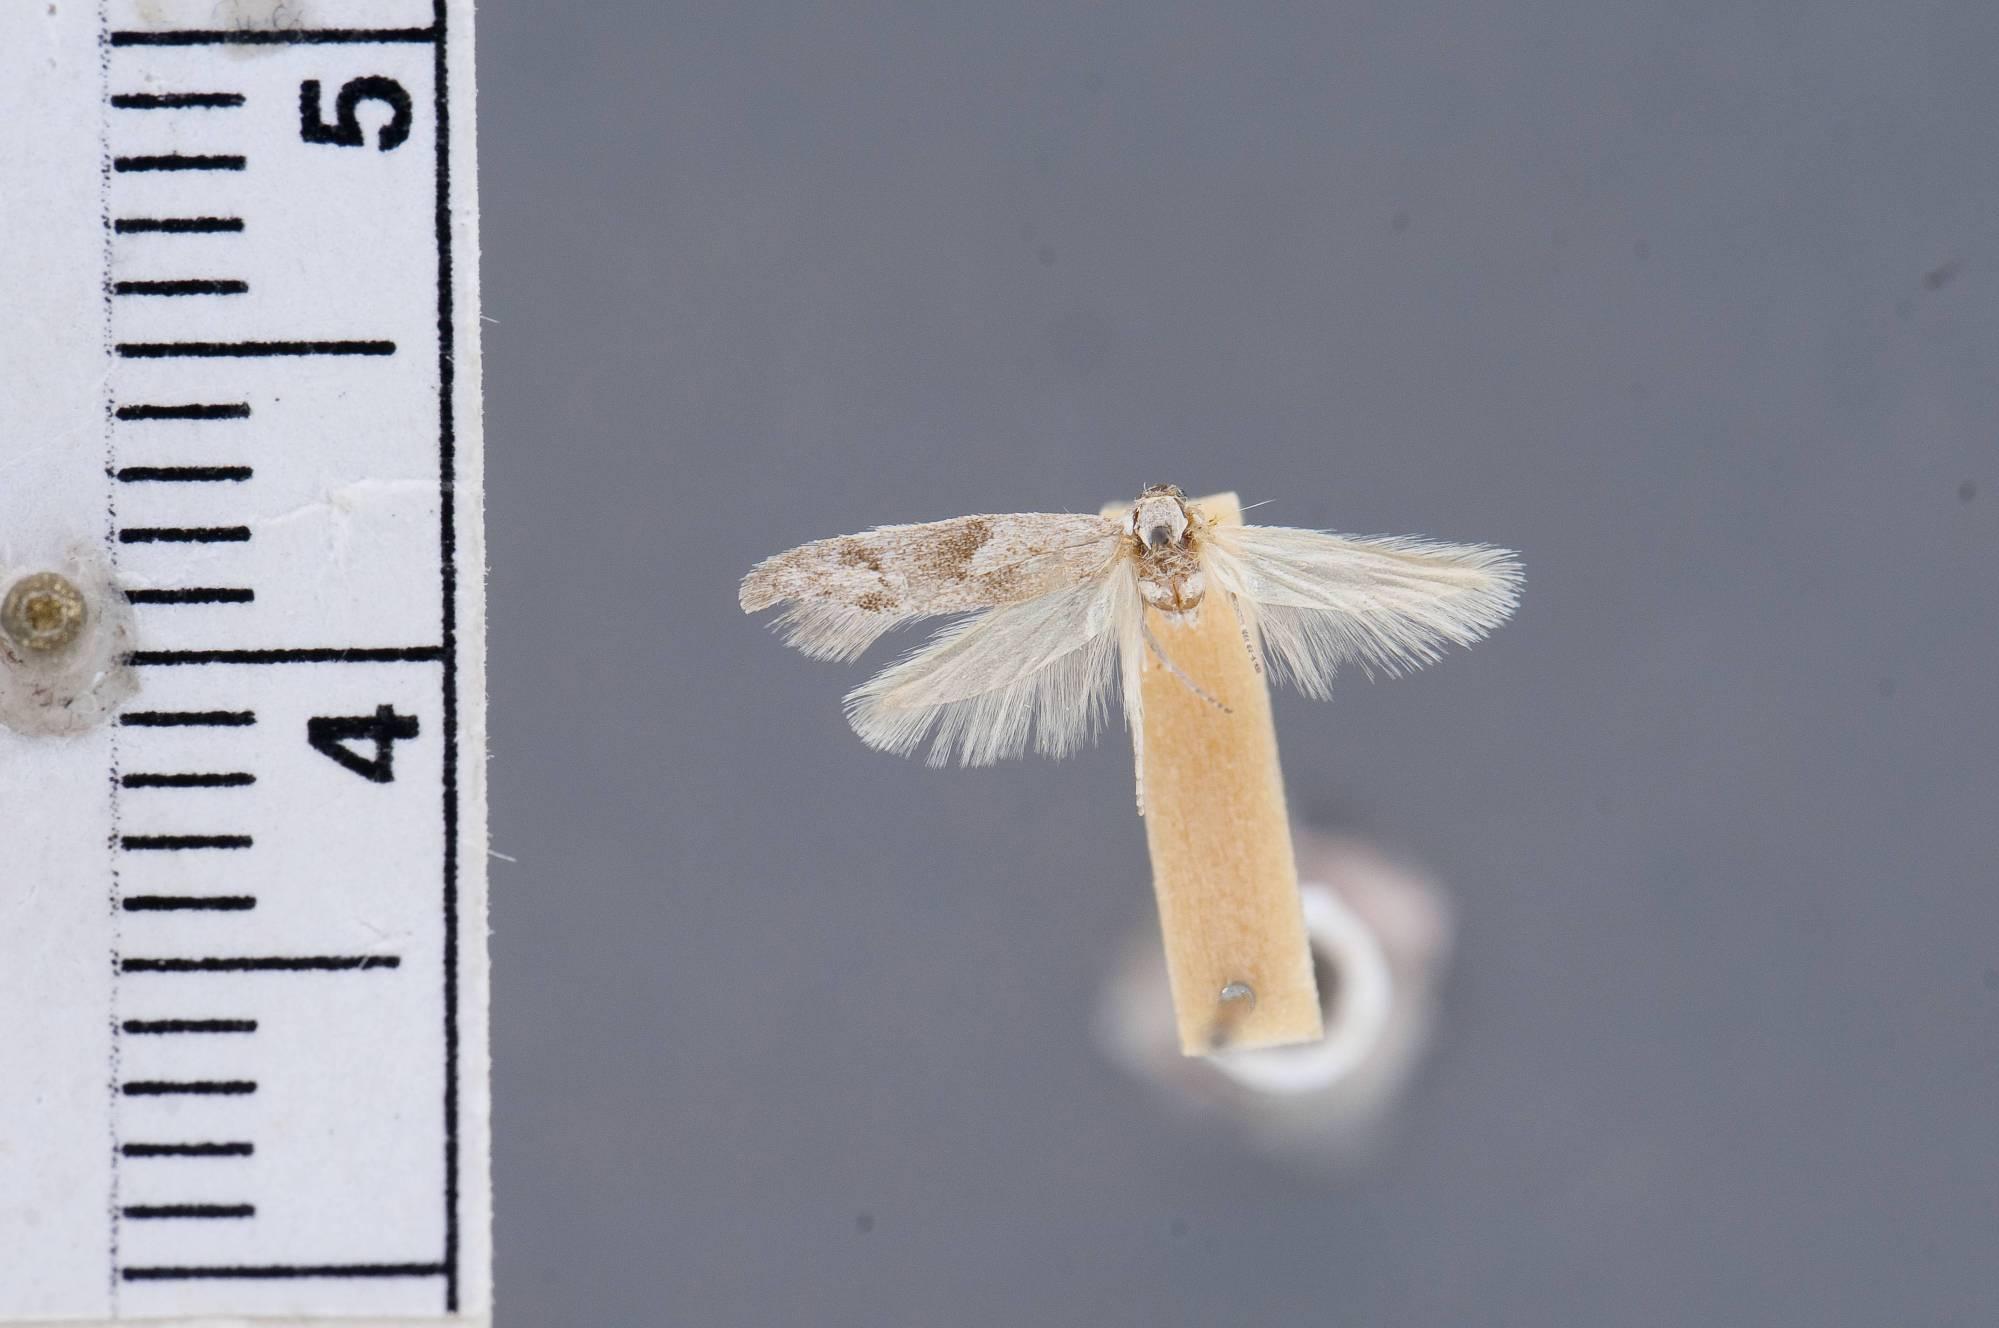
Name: Blastobasis iceryaeella
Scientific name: Blastobasis iceryaeella Riley, 1887
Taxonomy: Animalia, Arthropoda, Insecta, Lepidoptera, Glossata, Blastobasidae, Blastobasinae
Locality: [Not Stated], Alameda, California, United States